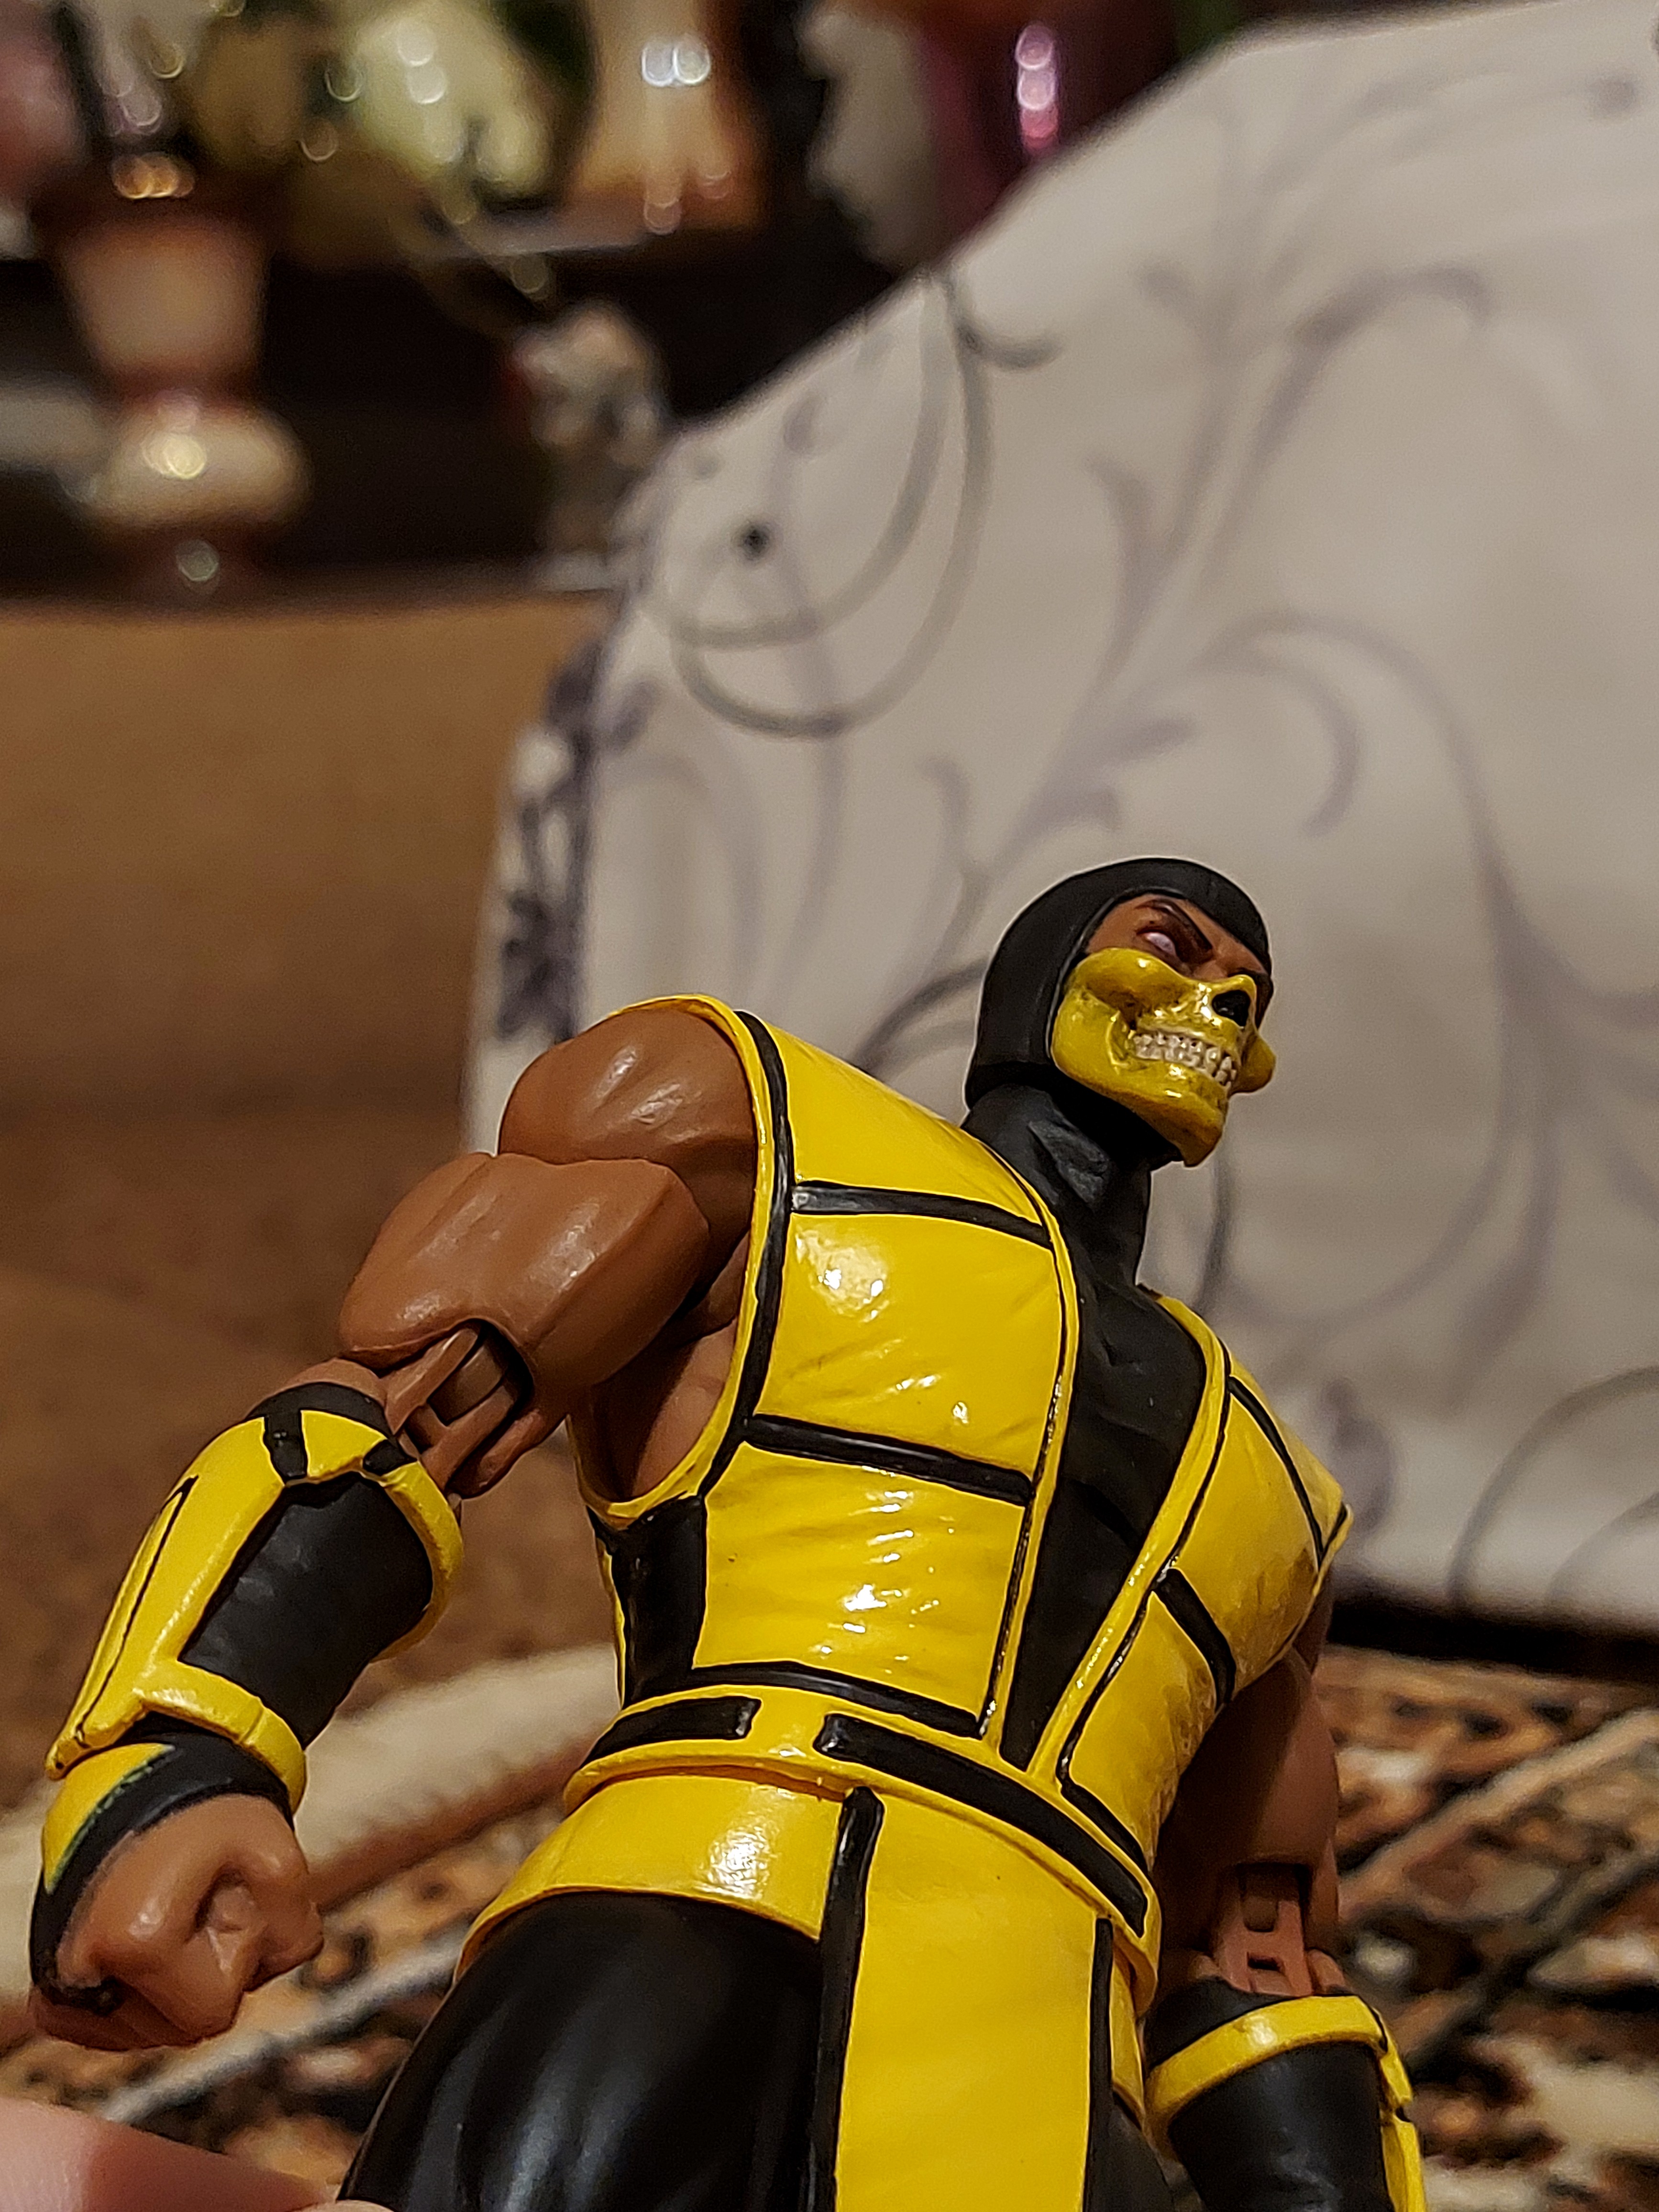
scorpion, storm, collectibles, glove, gesture, yellow, helmet, knight, belt, armour, thigh, personal protective equipment, competition event, event, fictional character, costume design, elbow, action figure, championship, fan, history, animation, hero, fiction, uniform, anime, chest, games, cosplay, Animated cartoon, tournament, cg artwork, figurine, costume, superhero, middle ages